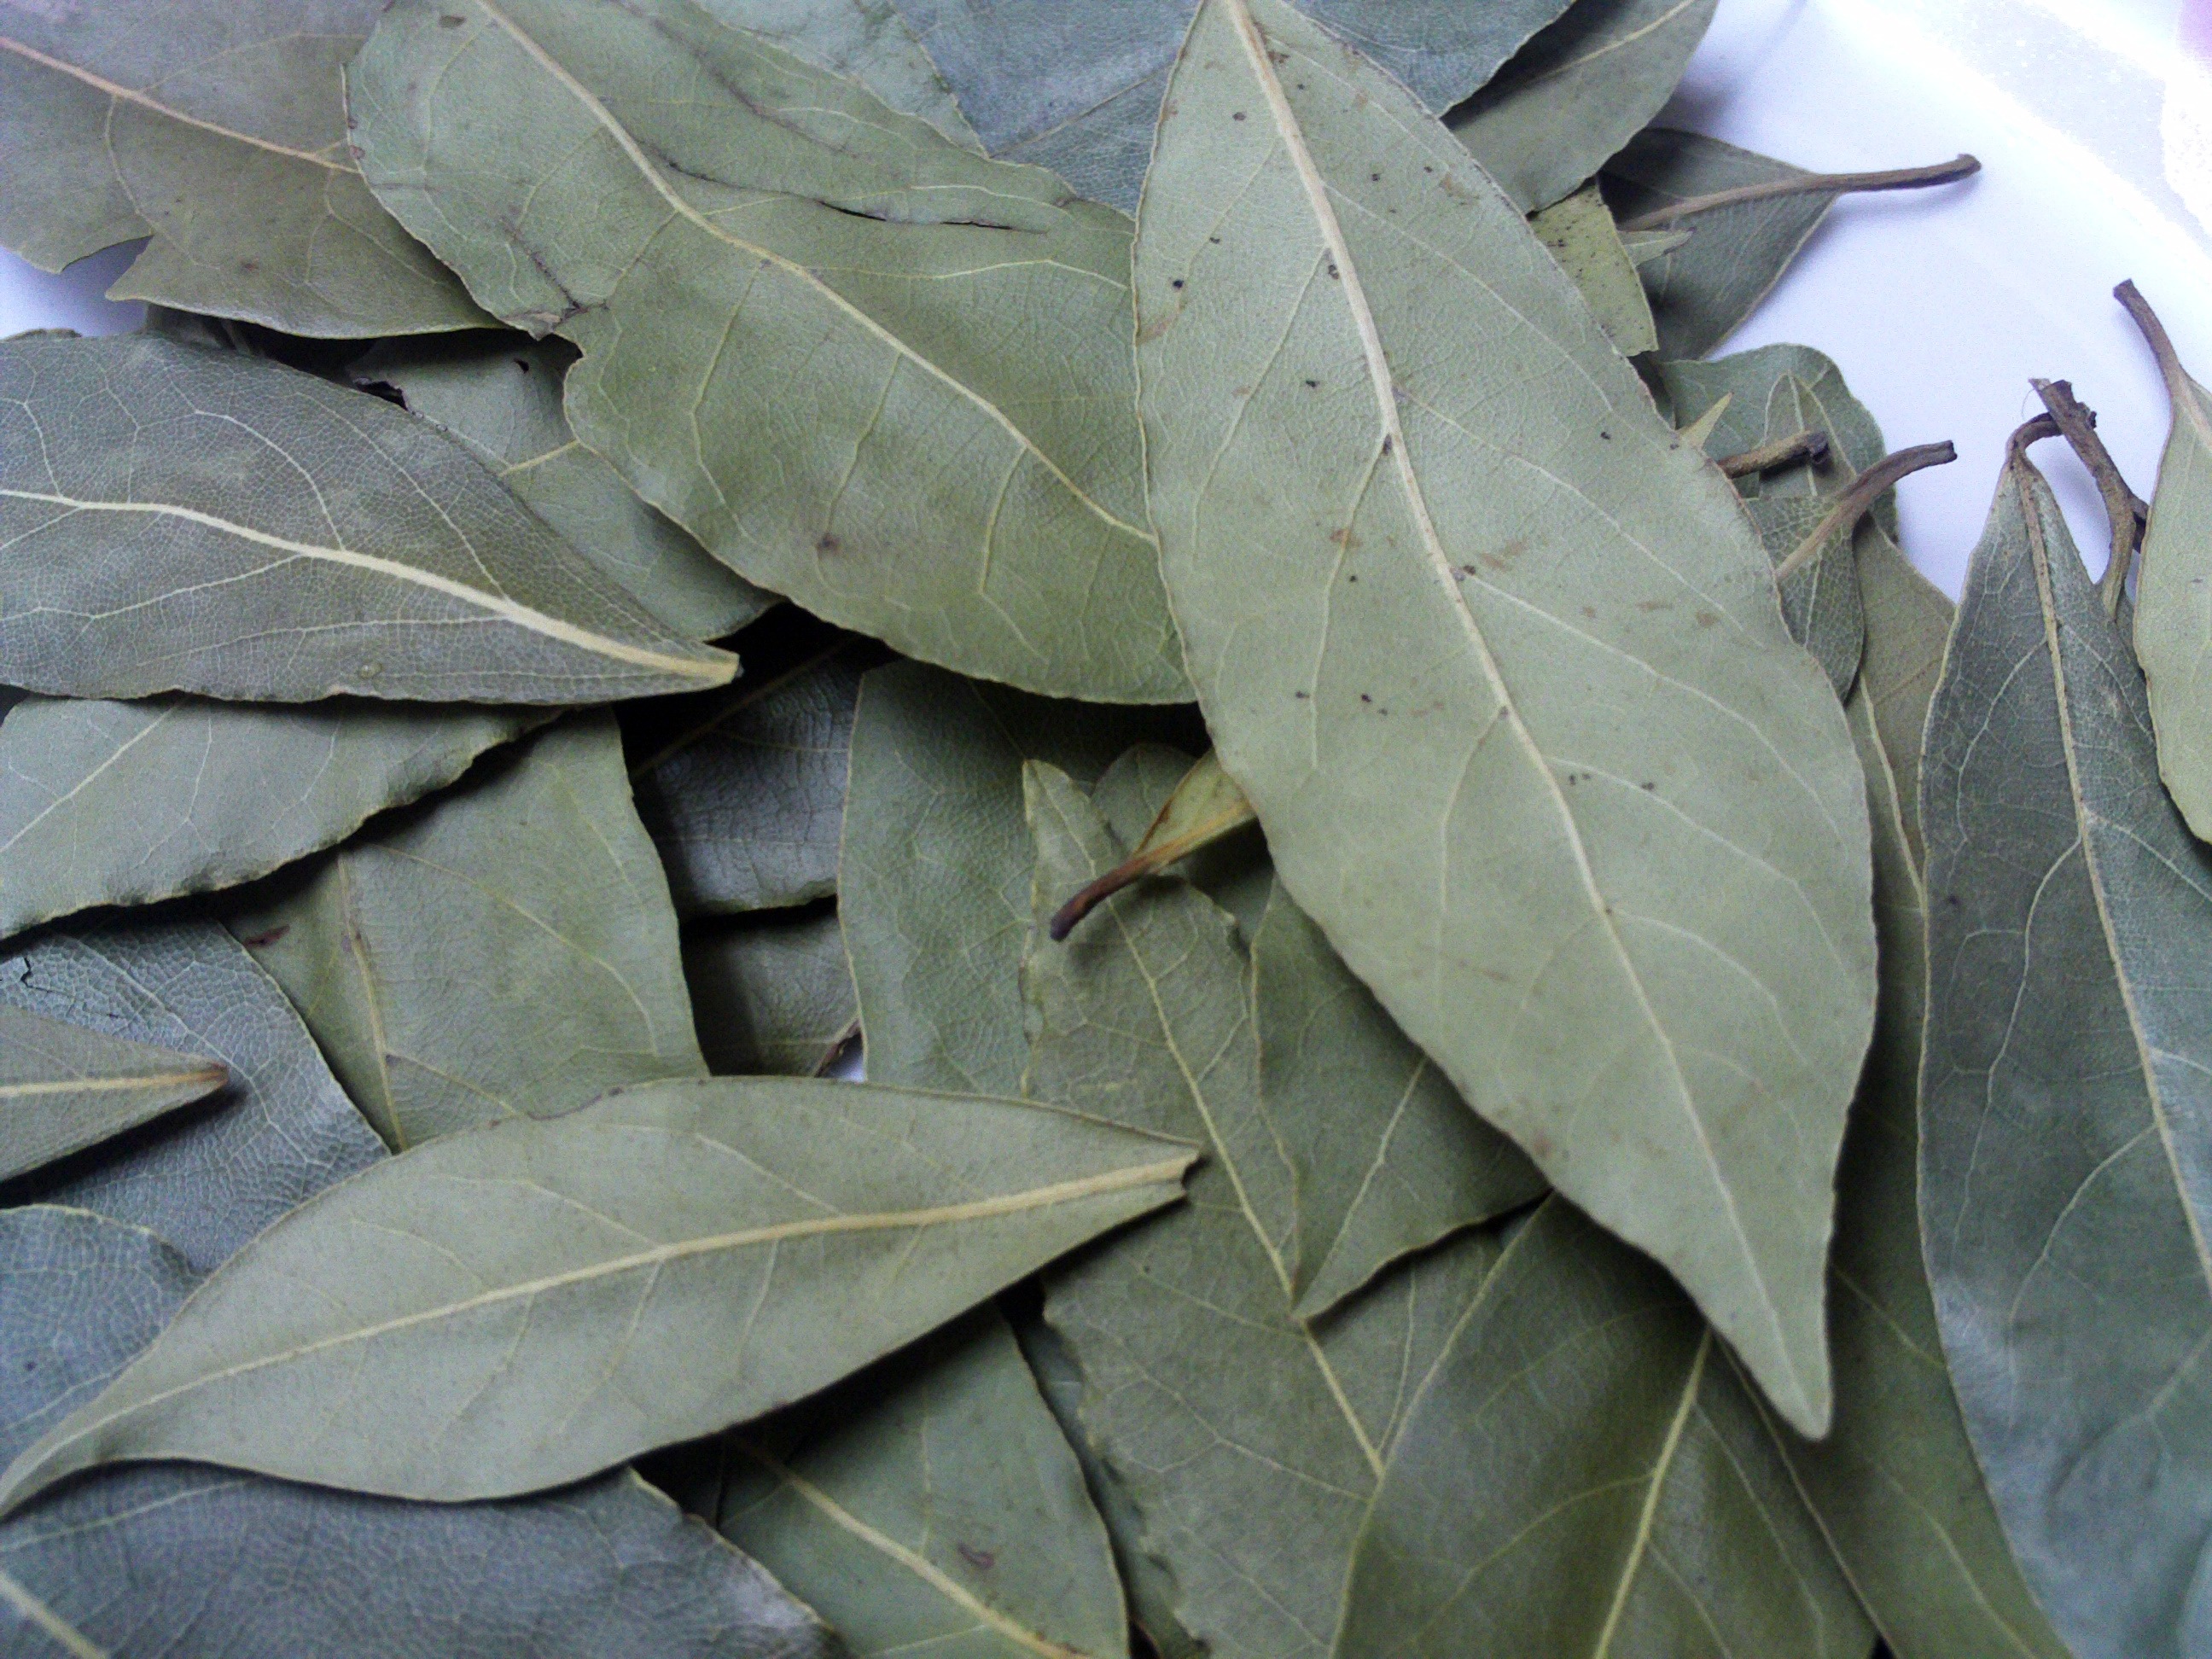
plant, leaf, flower, produce, botany, flora, spices, laurel, agave, flowering plant, aromatic herbs, land plant, laurels